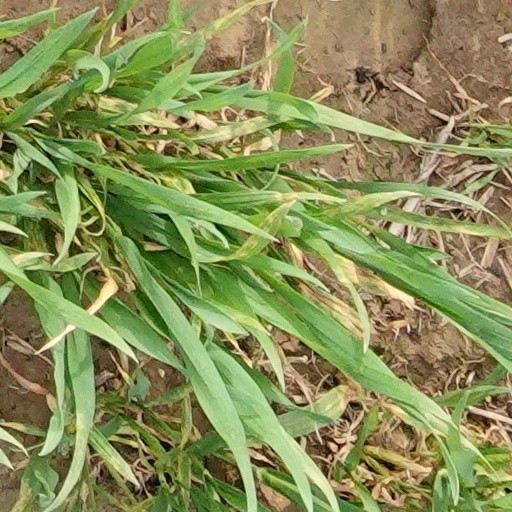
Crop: wheat